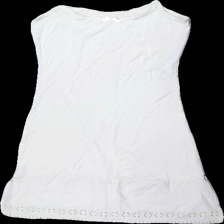
View: front
Type: Dress
Category: Ladies
Brand: Cream
Colors: Beige
Material: 100% viscose
Pattern: Lace
Cut: Regular
Size: S
Season: All
Stains: Major
Damage: fläck armhåla
Damage location: top left
Damage 2: fläck armhåla
Damage 2 location: top right
Price range: <50
Recommended usage: Export
Description: beige klänning med spets längst ner, fläckar i armhålorna